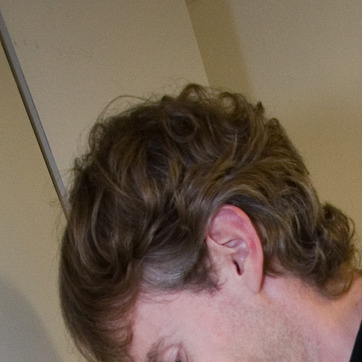
Material: hair